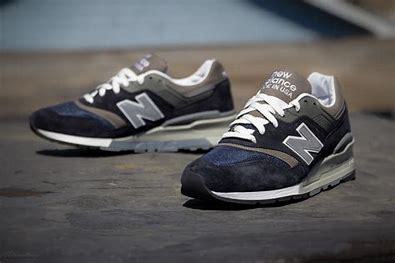
Brand: New
Model: Balance New Balance 997 Marathon